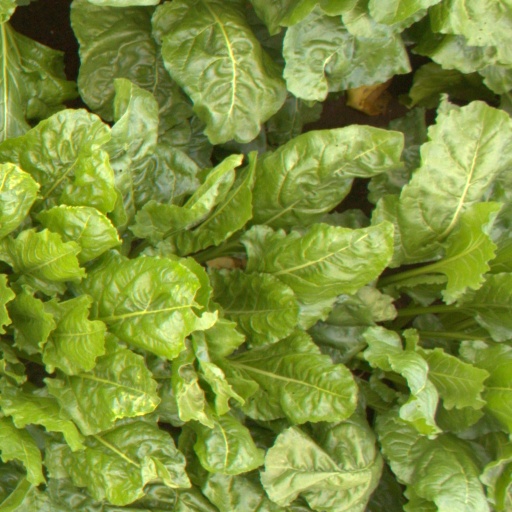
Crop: sugar beet